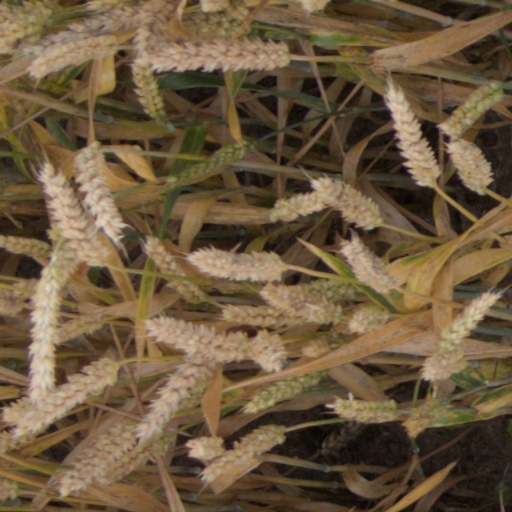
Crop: wheat